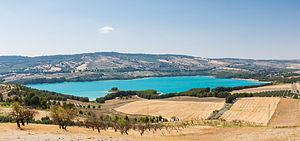
Vue générale du réservoir de los Bermejales, Andalousie, Espagne.
La retenue de Los Bermejales est un lac de barrage situé à Arenas del Rey, dans la province de Grenade, en Andalousie, en Espagne.